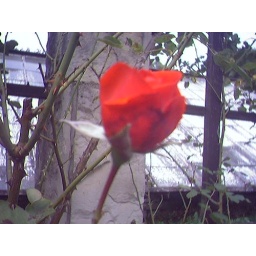
red rose in front of greenhouse in Park Oliwski